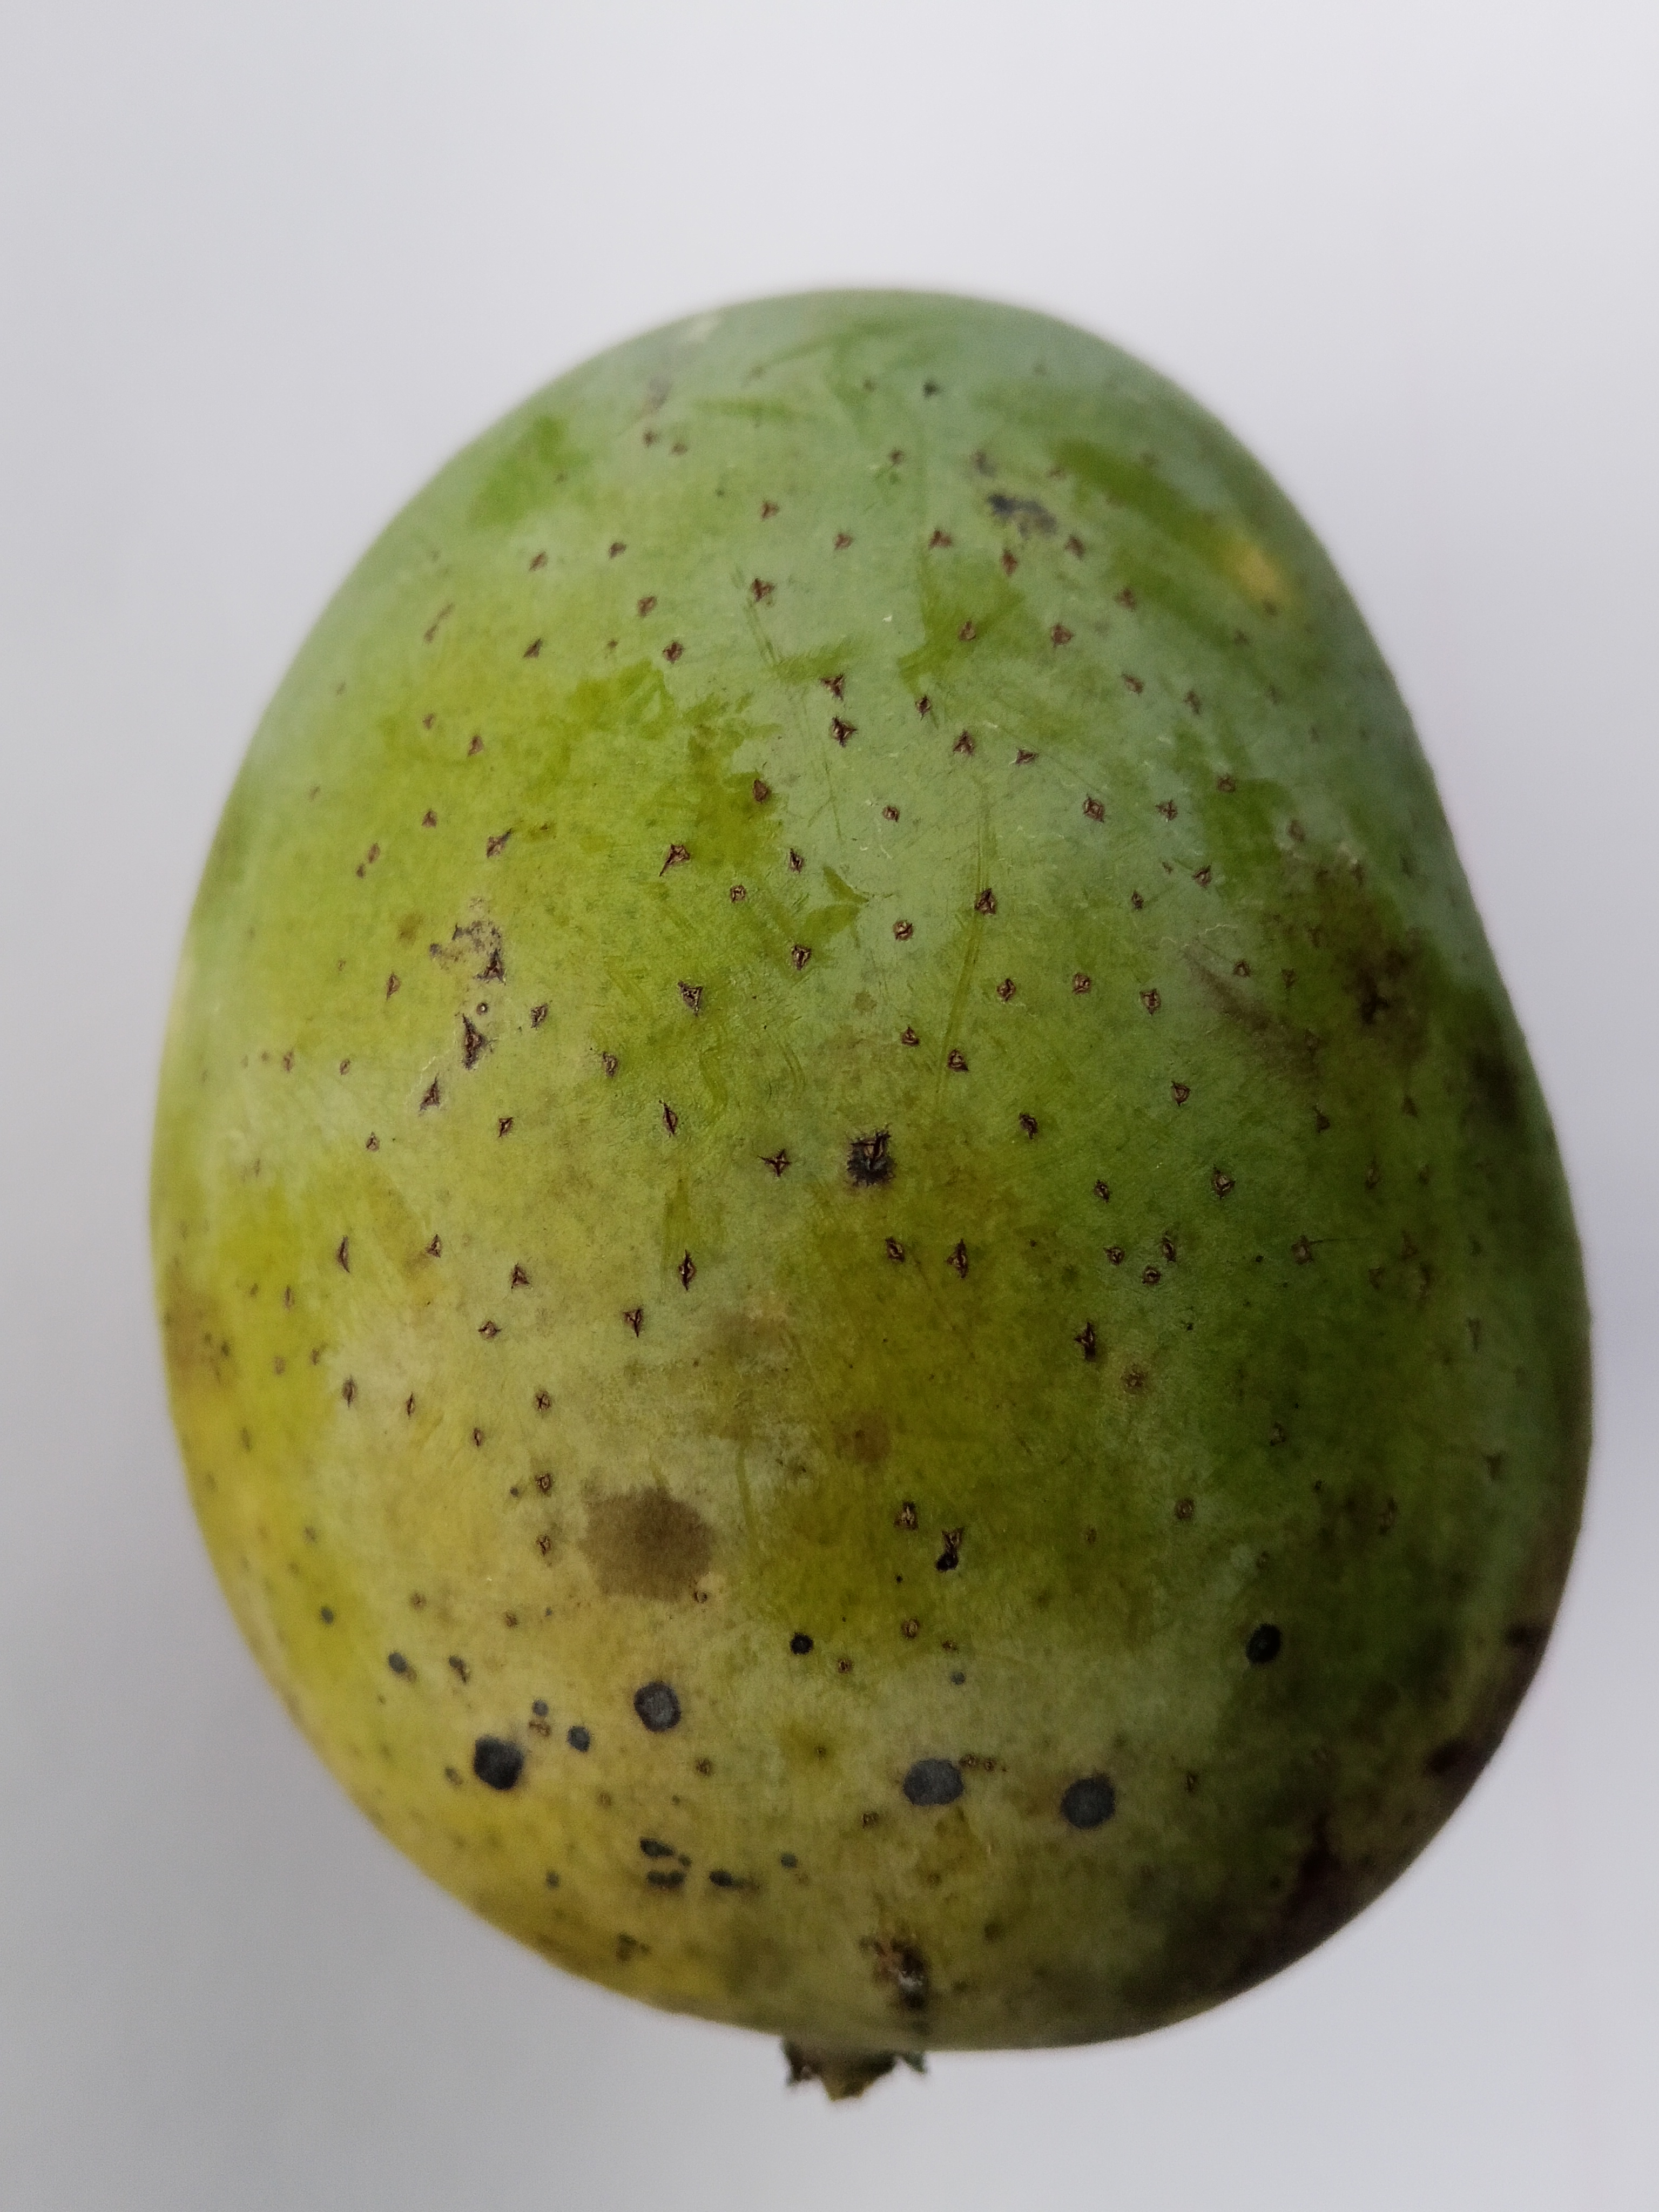
Mango variety: Langra